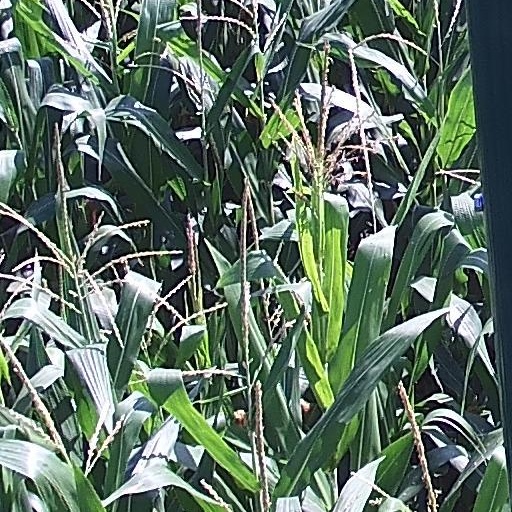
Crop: maize; corn